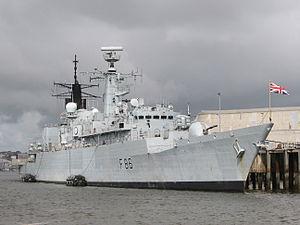
Type 22 ou classe Broadsword est une classe de frégate qui a été conçu et premièrement utilisé par la Royal Navy. Au total 14 navires de ce type furent construits, divisés en trois groupes. Ces frégates furent retirés le 30 juin 2011. Sept navires furent vendus au Brésil, à la Roumanie et au Chili. Parmi ces bâtiments, deux se trouvèrent coulés.